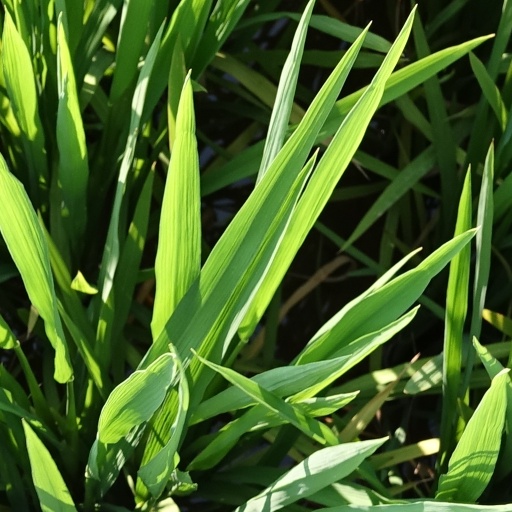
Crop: rice